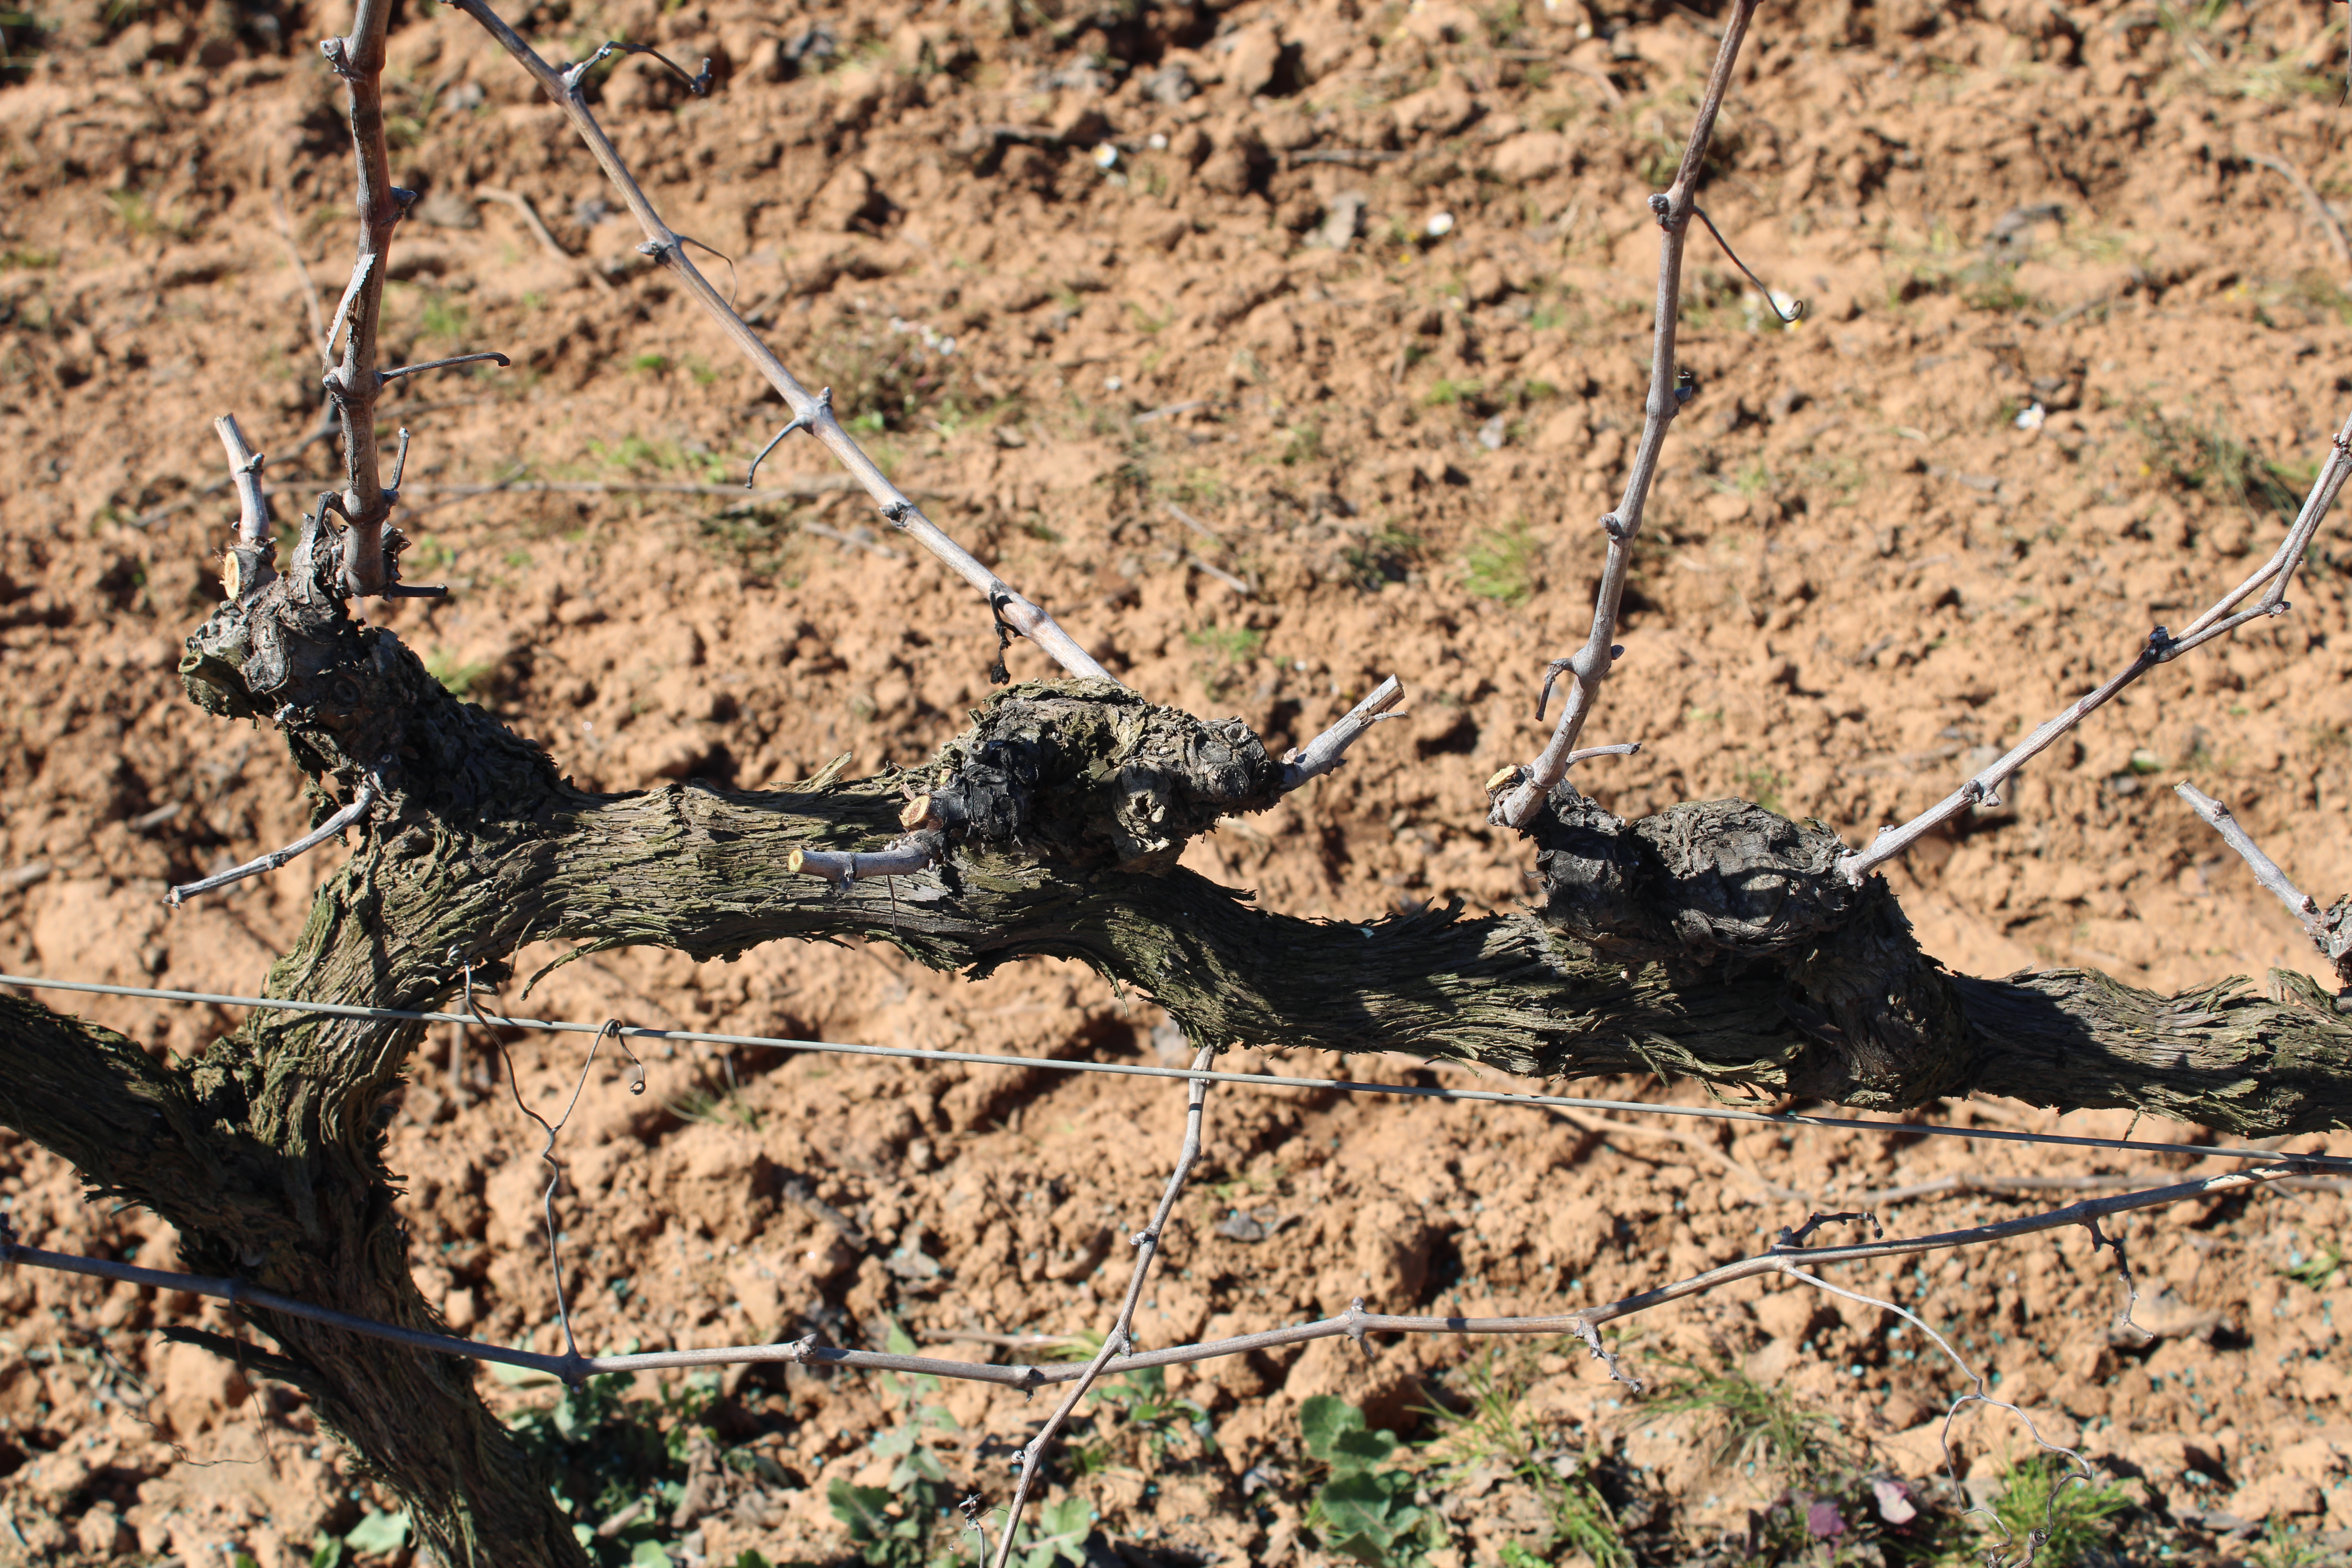
Unpruned shoots: 6
Pruned shoots: 4
Trunks: 1